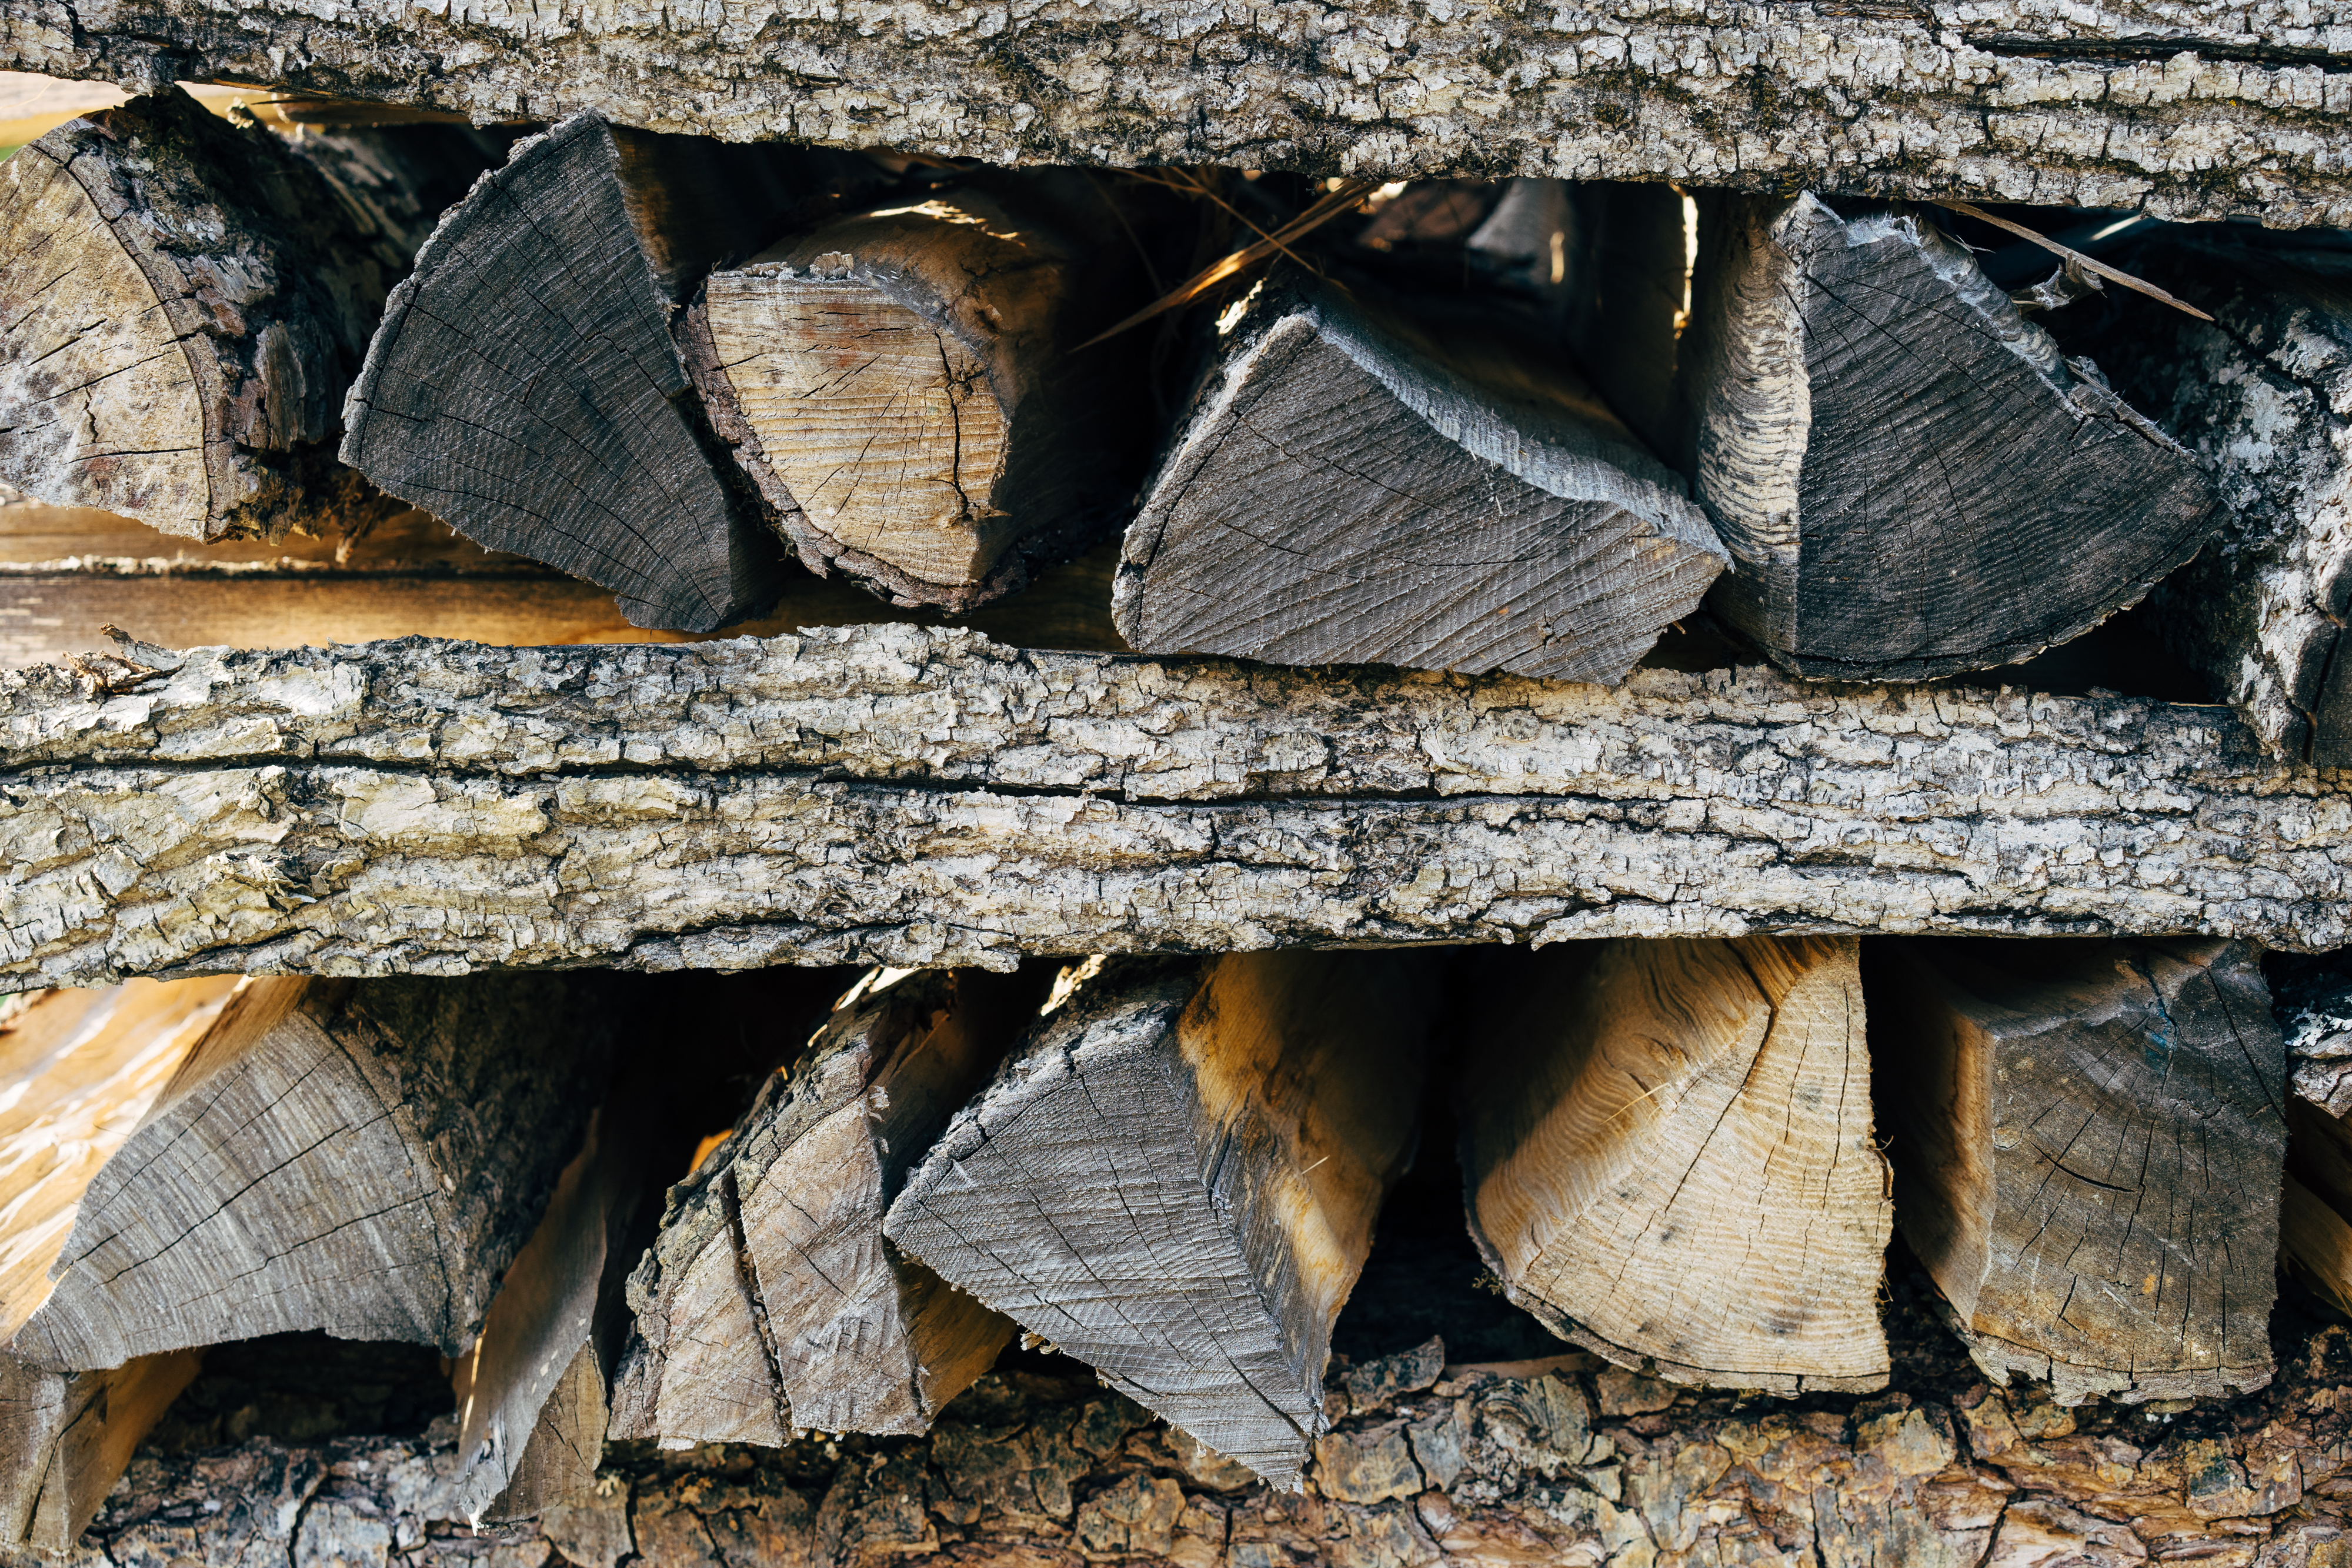
wooden, burning, nature, energy, log, renewable, heat, firewood, stack, fireplace, forest, burn, fire, cleaving, balefire, rind, pine, circle, storage, beech, saw, winter, industry, resource, pattern, background, detail, split, spruce, material, brown, environment, stock, root, old, rural, wood, texture, piled, outdoors, oak, leaf, wall, rock, tree, trunk, plant, roof, house, lumber